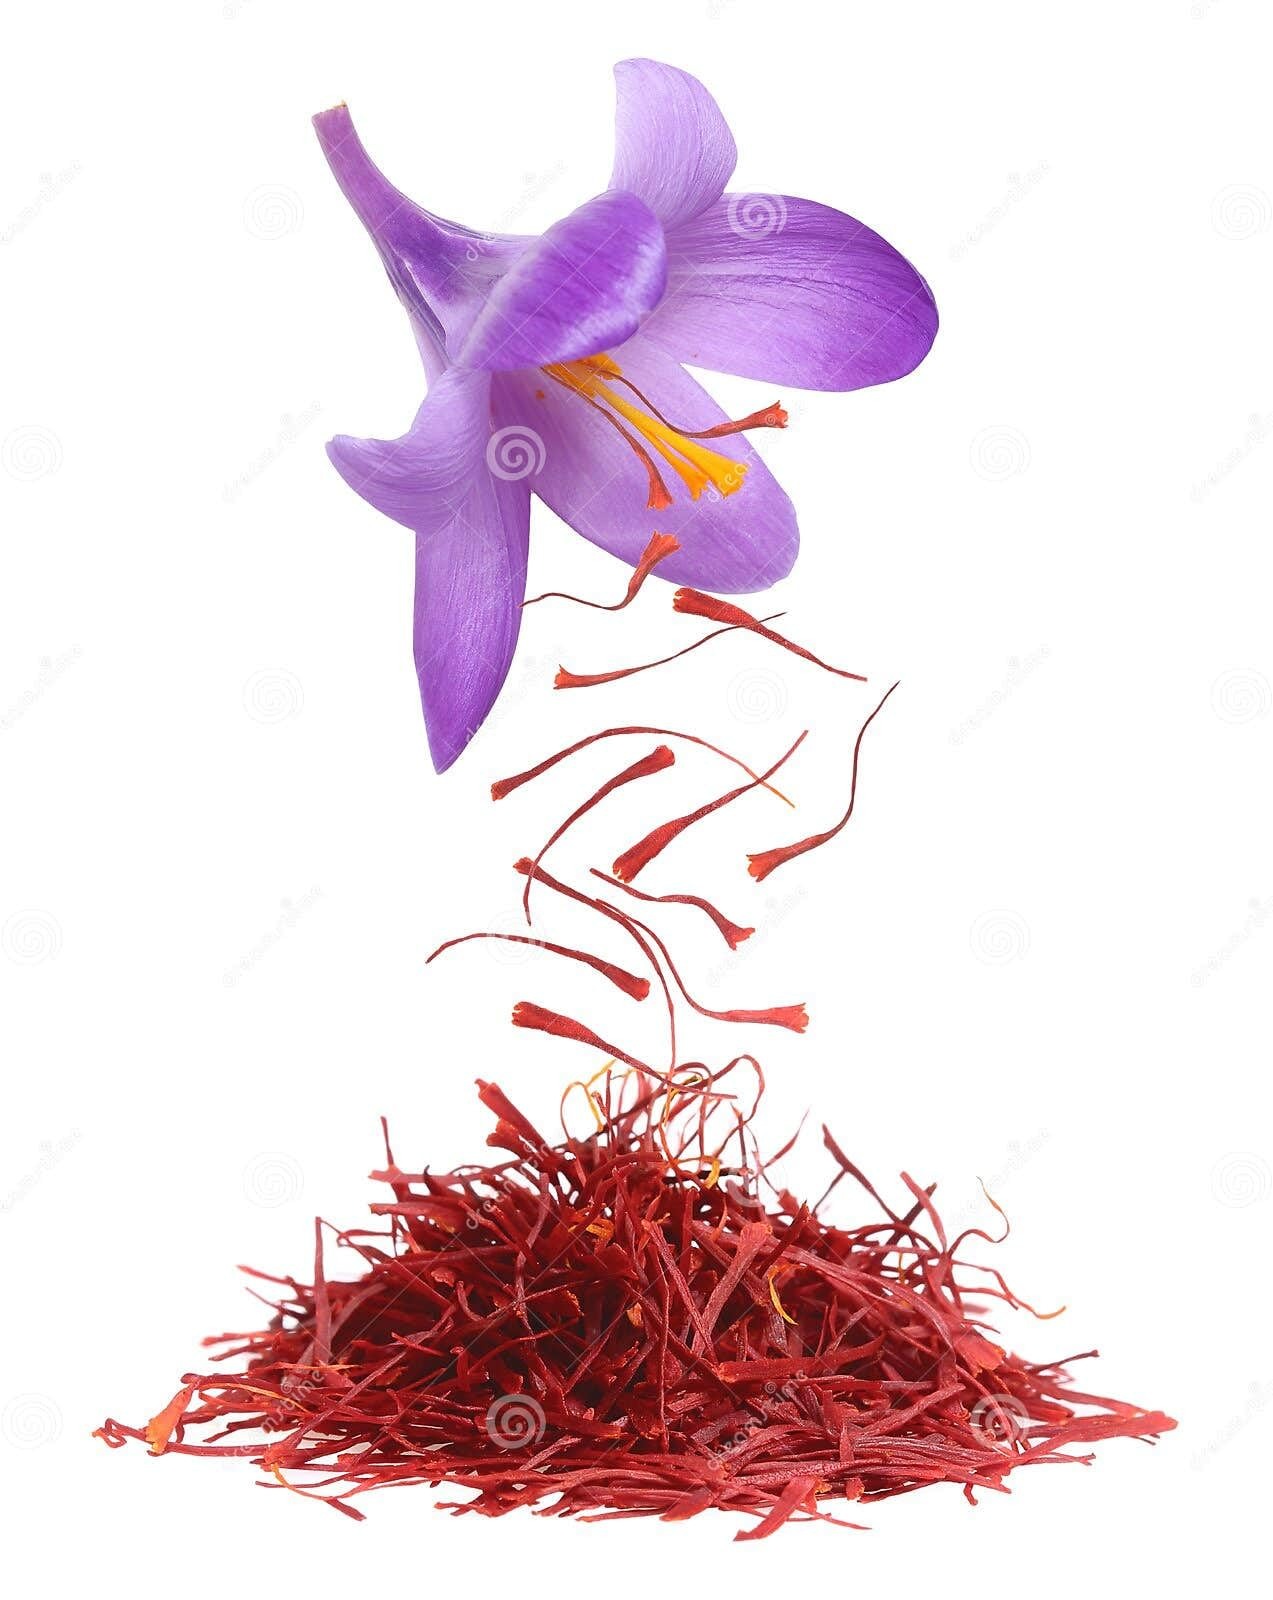
Item Name: SPIRIT OF ART - Organic Saffron Threads for Cooking Saffron Rice, Paella, Risotto, Soup, Desserts and Tea. (2 gram / .070 OZ)
Bullet Point 1: SAFFRON
Bullet Point 2: FLOWER
Bullet Point 3: FOOD
Bullet Point 4: TEA
Bullet Point 5: RICE
Bullet Point 6: CHICKEN
Bullet Point 7: STRONG AROMA
Bullet Point 8: RED THREADS
Product Description: SPAIN NATURAL ORGANIC PURE SAFFRON GRADE A+ HAND PICKED NATURAL COLOR AND NATURAL SMELL GROWN NATURALLY GOOD FOR TEA , CHICKEN , RICE AND GET THE STRESS OUT OF YOUR SYSTEM BY DRINKING WITH TEA SUPER NEGIN QUALITY Finest Gourmet 100% pure, organically grown Sargol Saffron from the bountiful farmlands of Herat, SPAIN World's highest quality saffron direct from spainish Farmers.saffron has been certified as one of the world’s best saffron rated by ITQI (International Taste and Quality Instititute) with a color reading of up to 290. No GMO, No Chemical Pesticides, No Chemical Fertilizers and No Additives. Rare Stigma Cut Sargol with full bodied Aroma & flavor color Well first you should learn how to recognize a lesser quality saffron. In addition to the red stigmas you should also look for lots of white or yellow strands and even a mushy texture (this is due to a higher water moisture content used to add weight to the product). As mentioned earlier the yellow is from the style which provides no flavor or aroma – too much yellow or moistness are both sure signs of a lower grade saffron. Top grade saffron possesses a deep red color, is dry to the touch and the stigmas will be 3/8” to 1/2” in length.
Value: 0.0705
Unit: Ounce

Price: 13.99